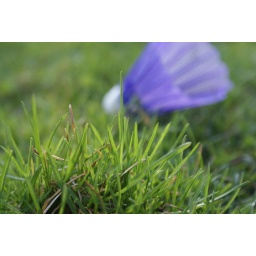
Playing in the green, green grass